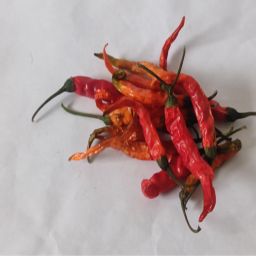
Crop: Chile Pepper
Quality: Dried